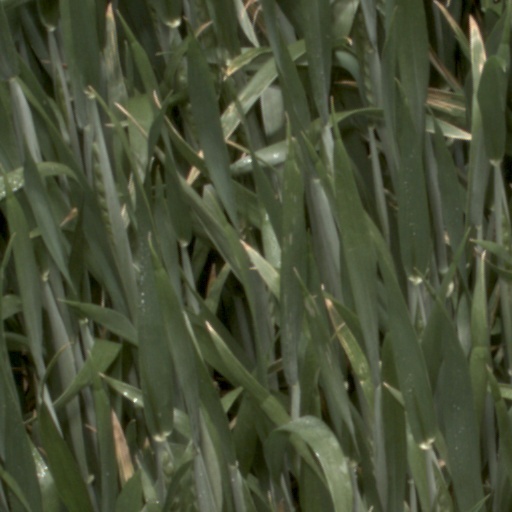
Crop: wheat